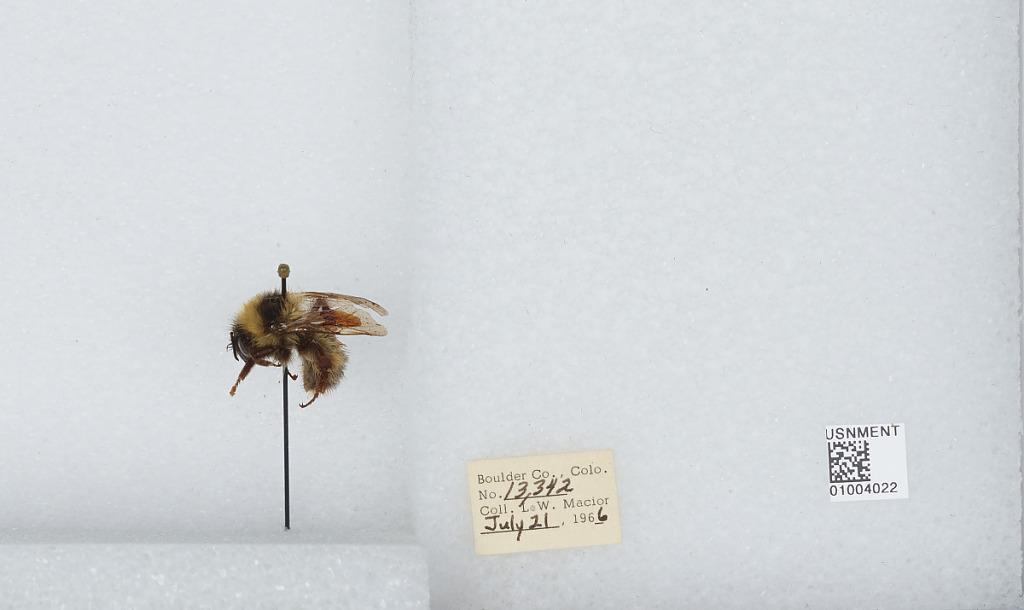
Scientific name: Bombus (Alpinobombus) balteatus Dahlbom
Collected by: L. Macior
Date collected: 1966-7-21
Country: United States
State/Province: Colorado
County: Boulder
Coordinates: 40.0275, -105.252